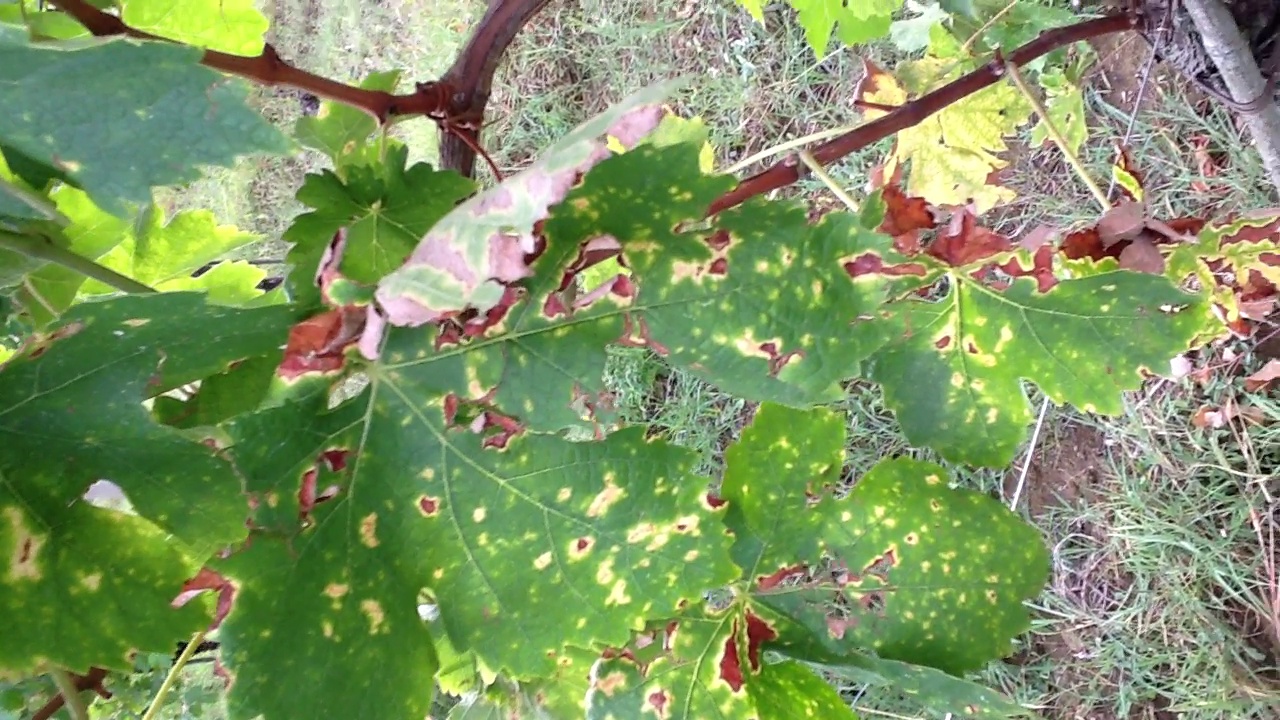
Label: esca